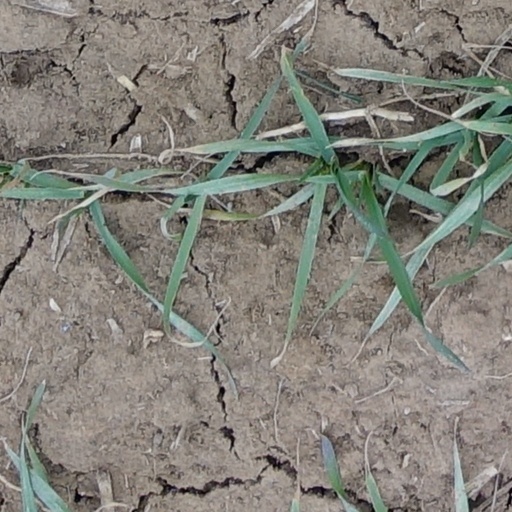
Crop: wheat